Haematopota pseudolusitanica

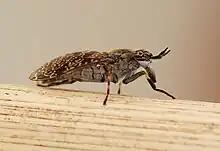
"Haematopota pseudolusitanica"

Portugal, Spain, France, Morocco.